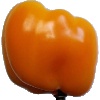
Label: yellow_pepper